Third Battle of Winchester

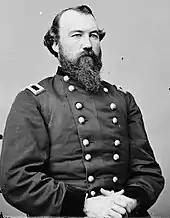
American civil war general

Wilson's Division joined the afternoon general assault from the southeast. McIntosh's Brigade had been the vanguard for the whole day, but McIntosh was severely wounded while personally leading a dismounted charge close to the Senseny Road. The wound was severe enough that his leg had to be amputated below the knee. One historian wrote that "the elimination of McIntosh and his leadership severely hindered the usefulness of Wilson's division". Wilson's other brigade commander, Chapman, was disabled for several hours after his sword belt was struck by a bullet. Chapman's Brigade was temporarily commanded by Colonel William Wells, who pushed Confederate cavalry back beyond Abram's Creek around 4:00pm, but was repelled by artillery.